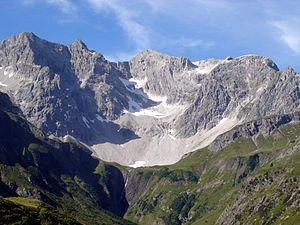
La Braunarlspitze est un sommet des Alpes, à 2 649 m, dans le massif de Lechquellen, en Autriche.